Louis Kuhne

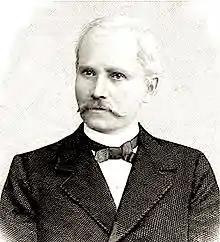

Louis Kuhne (14 March 1835 – 4 April 1901) was a German naturopath primarily known for his cold water hydrotherapy methods that were meant to improve detoxification functions of the body by stimulation of the lower abdomen.